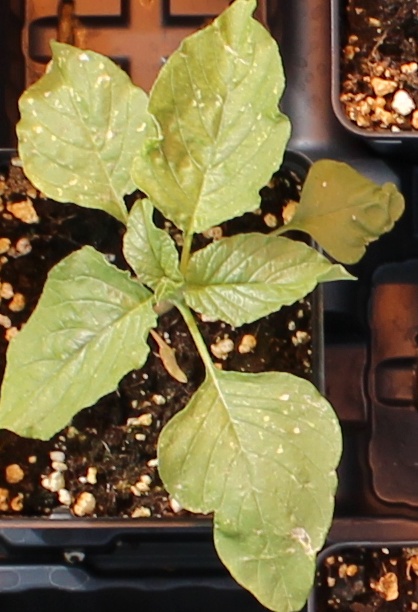
Label: Redroot Pigweed